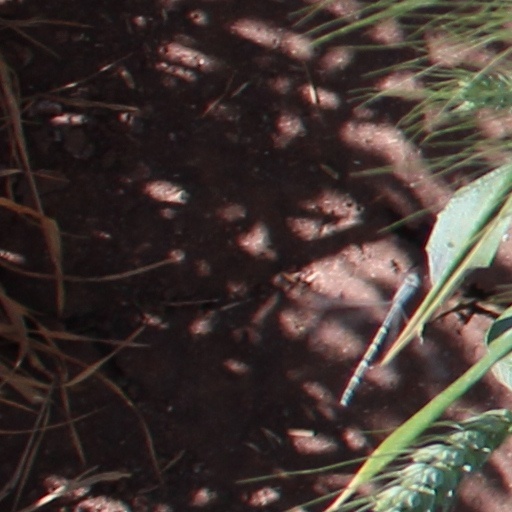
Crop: wheat